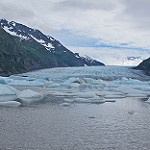
Scene: Outdoor